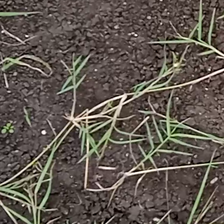
Weed species: Harali_(Cynodon_dactylon)